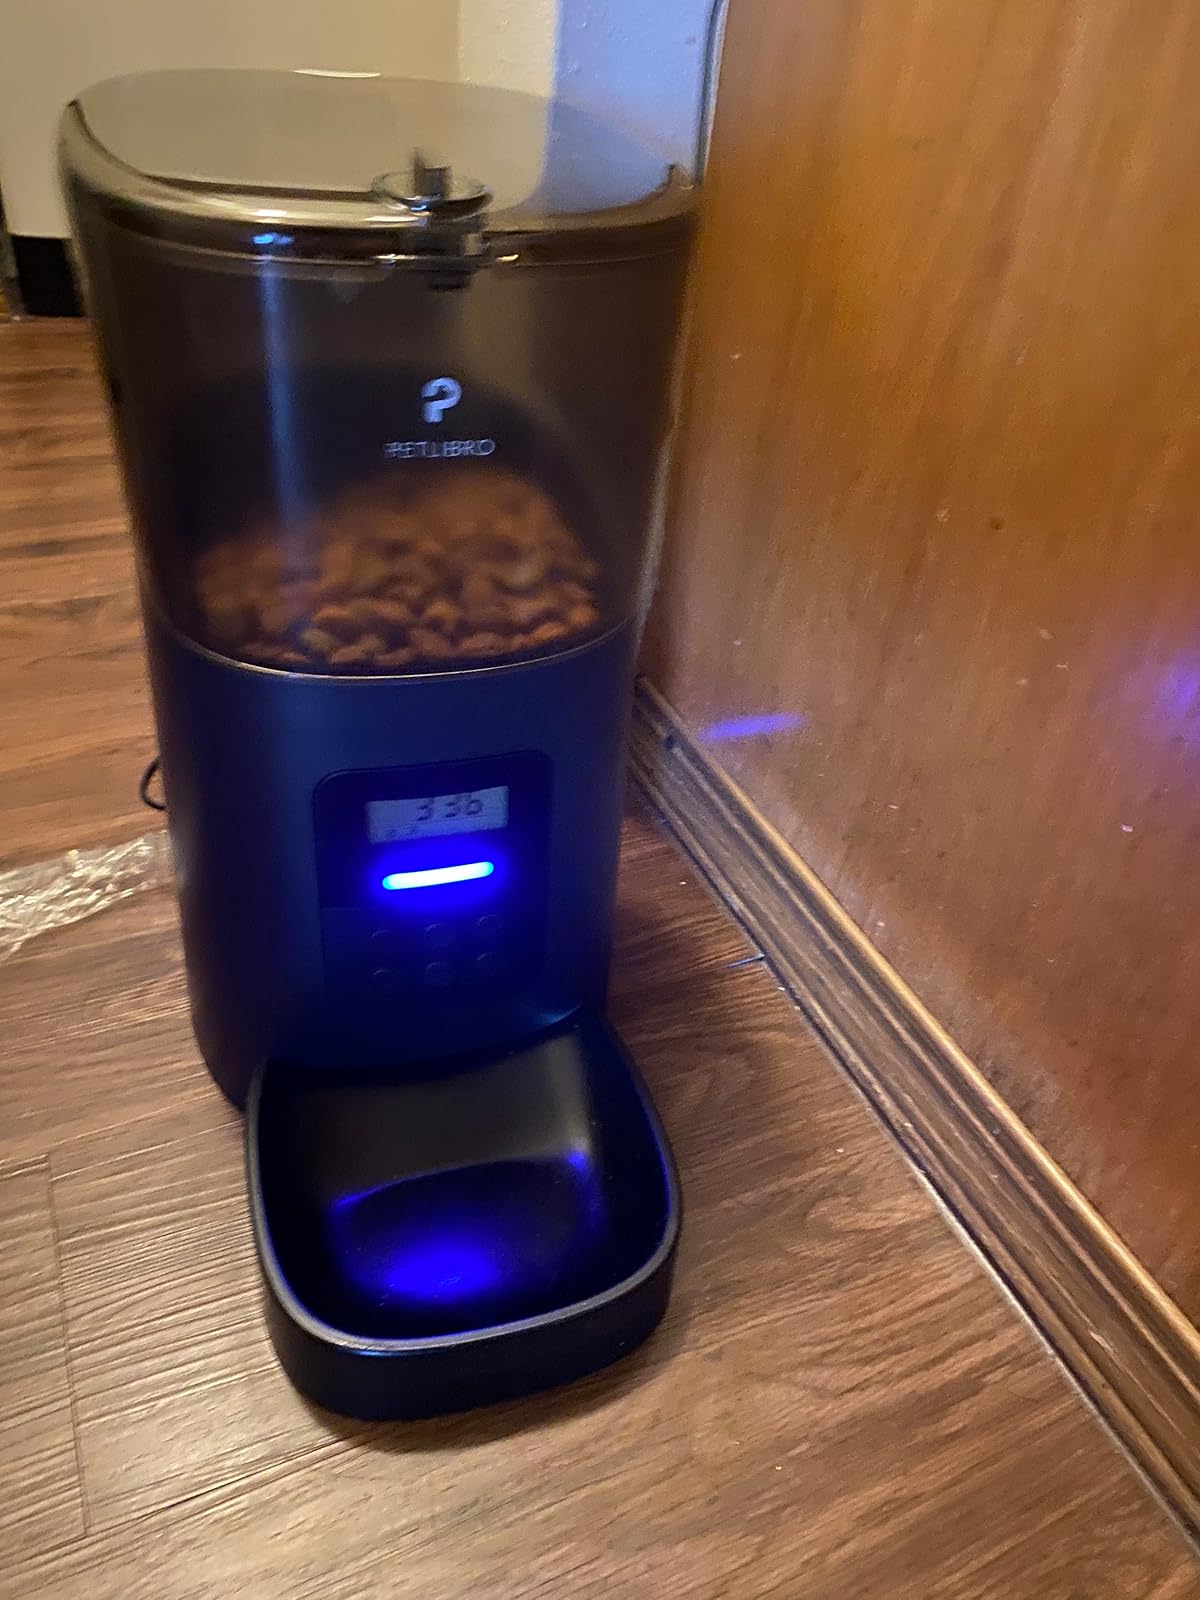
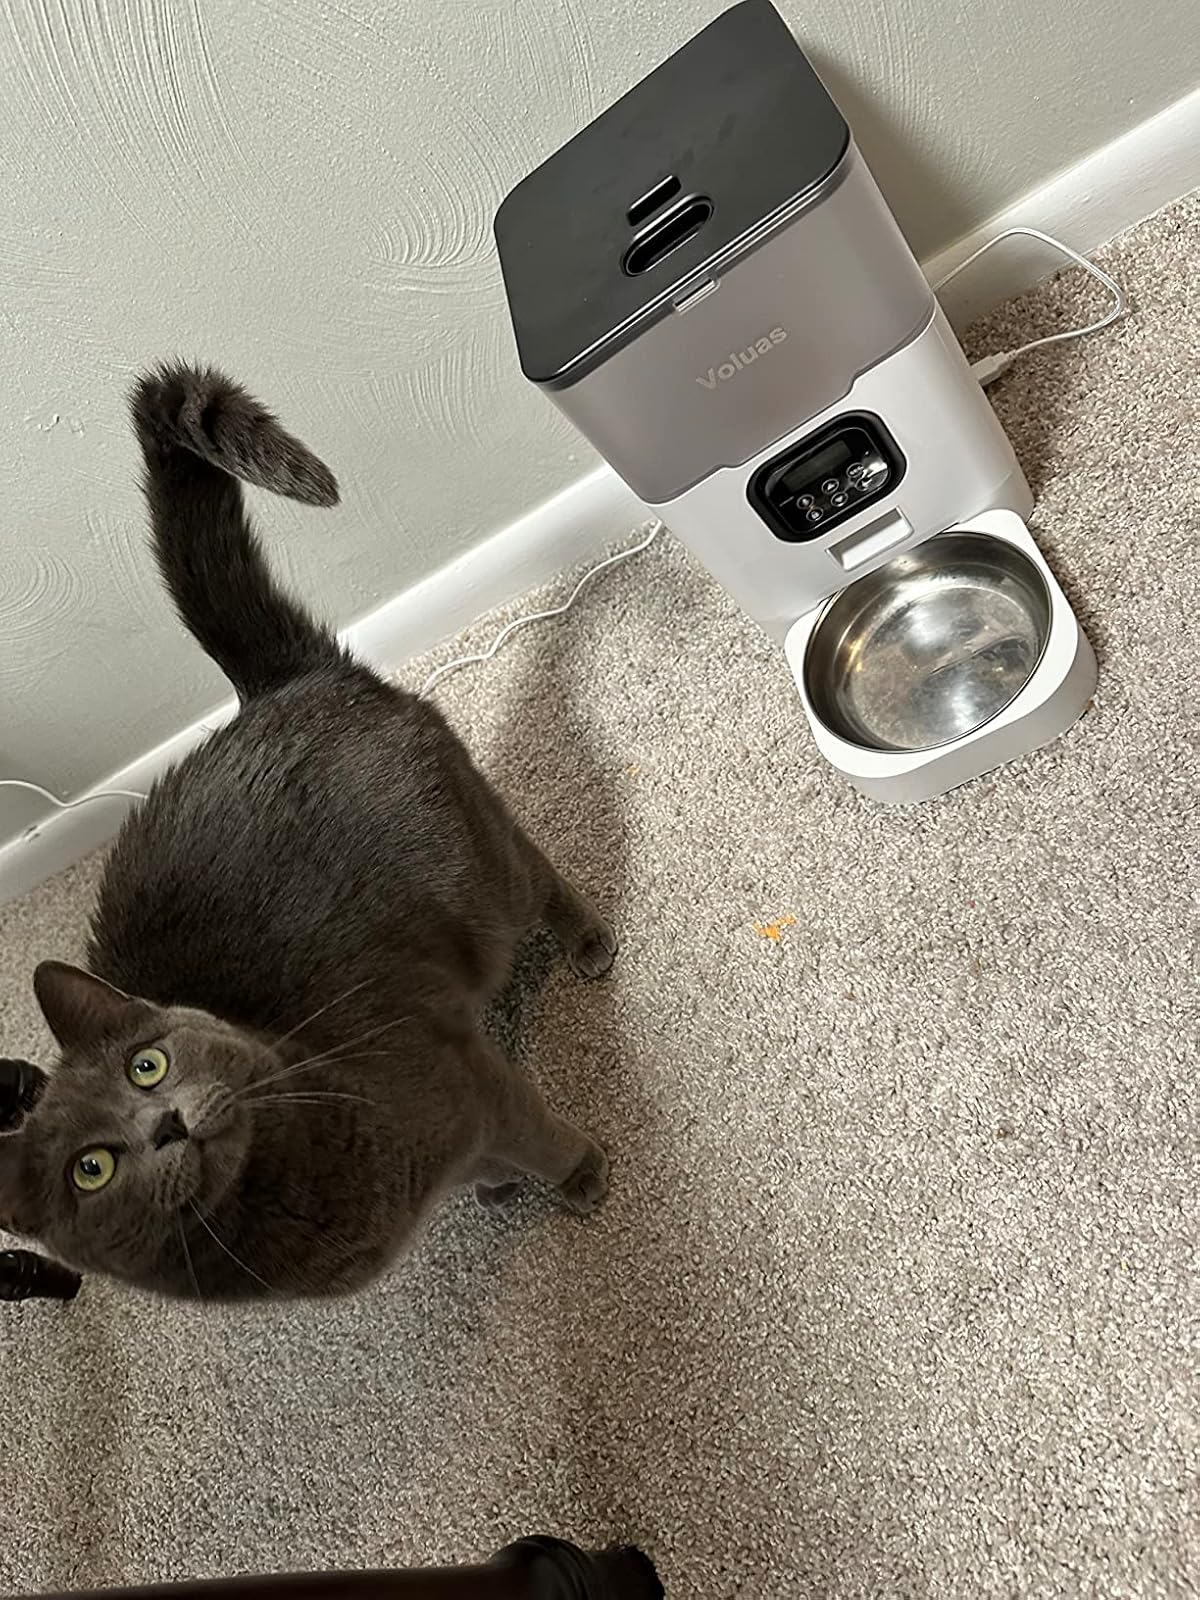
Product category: items_feeder
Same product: no